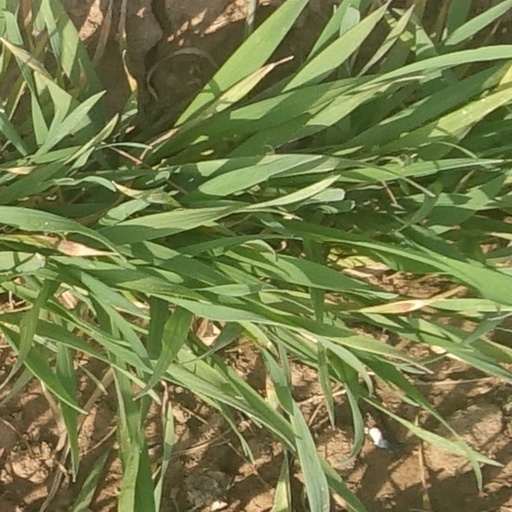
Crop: wheat